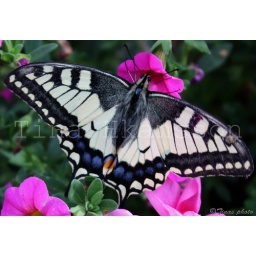
This lovely butterfly came to visit me today, hard to get a nice shot as she was flying around